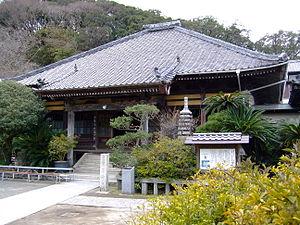
Le Ryōsen-ji est un petit temple bouddhiste situé dans la ville de Shimoda au Japon. Il est remarquable d'un point de vue historique car il a hébergé la cérémonie de signature du traité d'Amitié et de Commerce États-Unis-Japon de 1858 entre le shogunat Tokugawa du Japon et les États-Unis, le 29 juillet 1858. En raison de ce passé, les jardins du temple et le bâtiment principal ont été classés « site historique national » par l'administration japonaise.
Les traités Ansei ou traités Ansei des cinq puissances désignent une série de « traités inégaux », signés en 1858, au cours de l'ère Ansei, entre le Japon d'un côté, et les États-Unis, l'Empire britannique, l'Empire russe, les Pays-Bas et l'Empire français de l'autre. Le premier traité, également appelé traité Harris, est signé par les États-Unis en juillet 1858, la France, l'Empire russe, l'Empire britannique et les Pays-Bas suivant rapidement l'exemple américain dans les 3 mois qui suivent : le Japon est contraint d'appliquer aux autres pays, les conditions accordées aux États-Unis en vertu de la « clause de la nation la plus favorisée ».
Le Traité Harris, également appelé traité d'Amitié et de Commerce entre les États-Unis et le Japon a été signé au Ryōsen-ji à Shimoda le 29 juillet 1858. Il s'agit d'un des traités inégaux, signé entre les puissances colonialistes occidentales et les puissances colonisées d'Extrême-Orient. Il ouvrait les ports d'Edo et de quatre autres villes au commerce des États-Unis et accordait l'extraterritorialité aux étrangers, entre autres conditions.